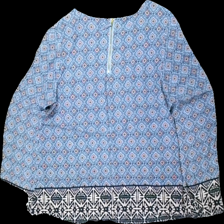
View: back
Type: Blouse
Category: Ladies
Brand: Kappahl
Colors: Blue, Pink, White, Multicolor
Material: 100% viscose
Pattern: Geometric print
Cut: Regular
Size: M
Season: All
Damage location: bottom left
Damage 2 location: top left
Damage 3 location: top center
Price range: 50-100
Recommended usage: Reuse
Description: blus med ett fyrkantigt geometriskt mönster